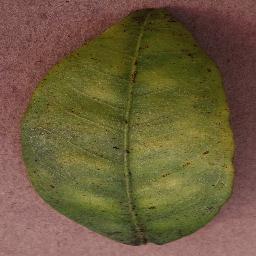
Label: Orange___Haunglongbing_(Citrus_greening)